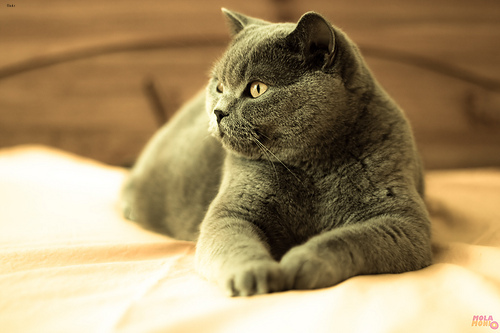
Animal: cat
Breed: british_shorthair